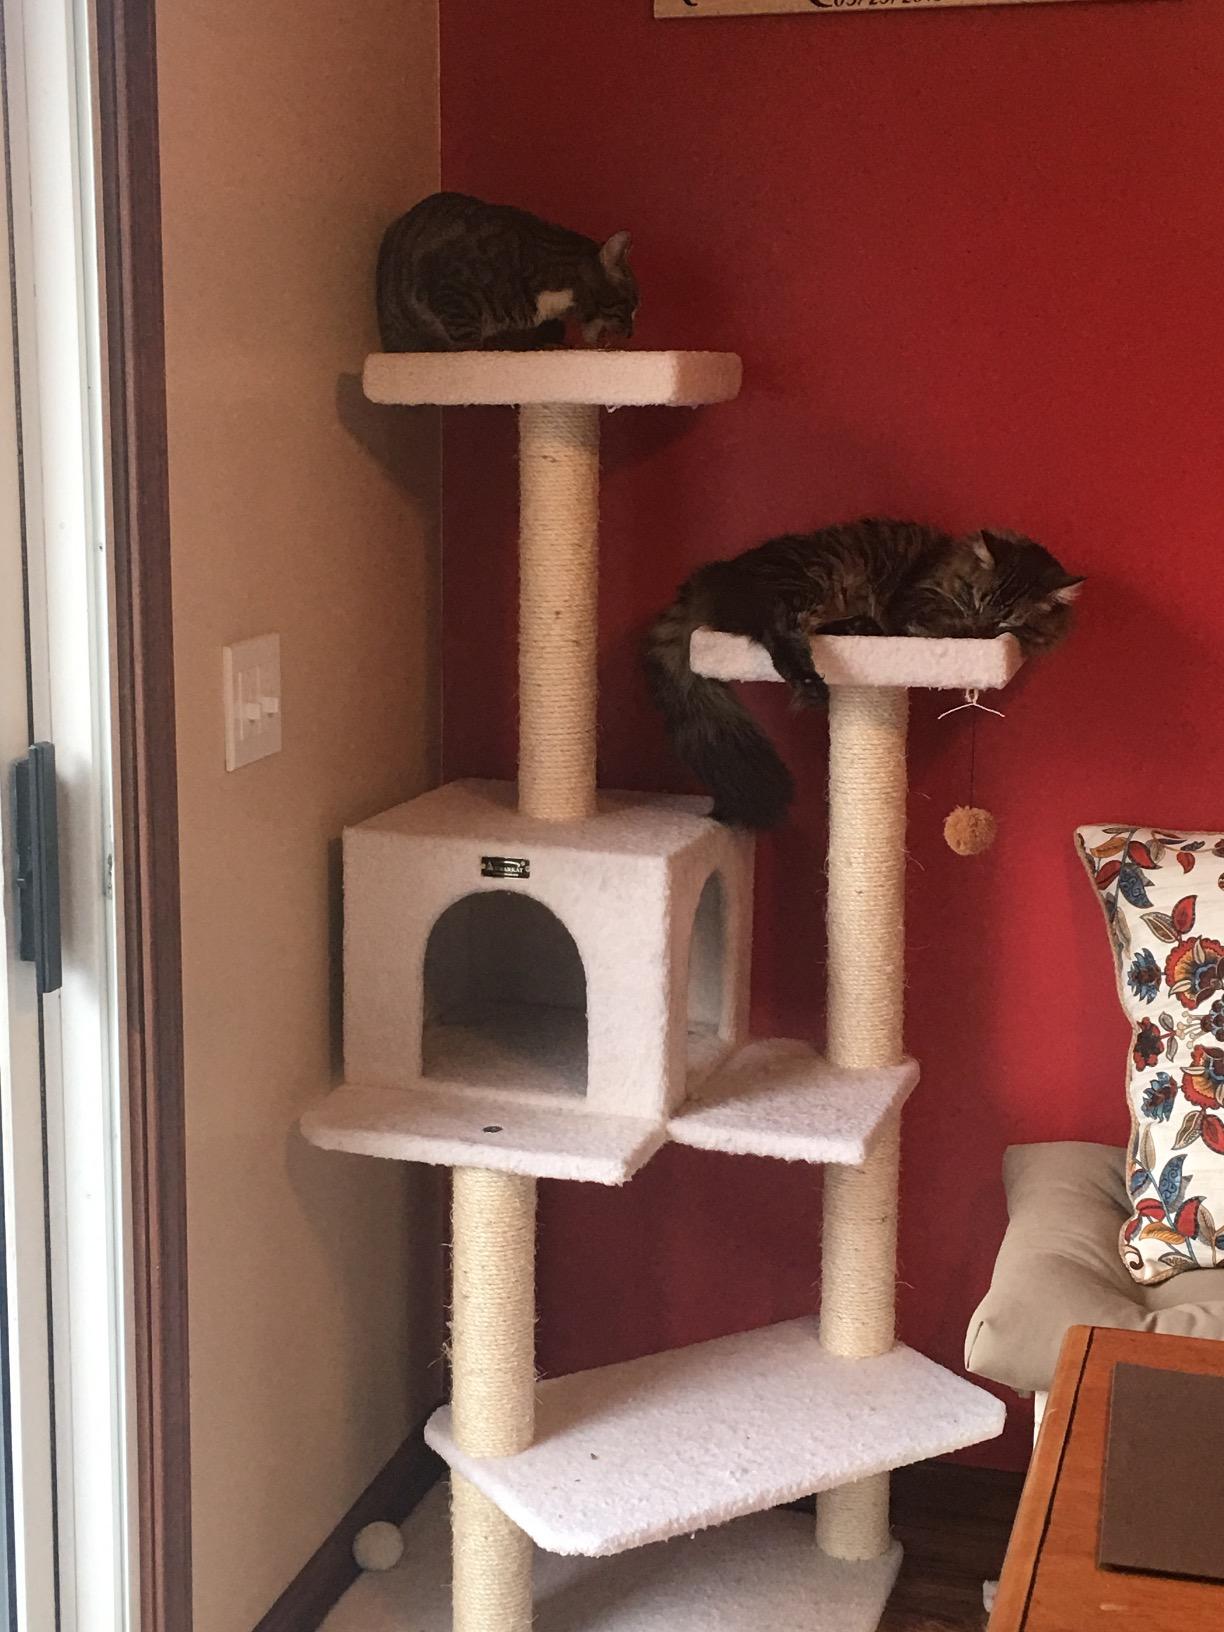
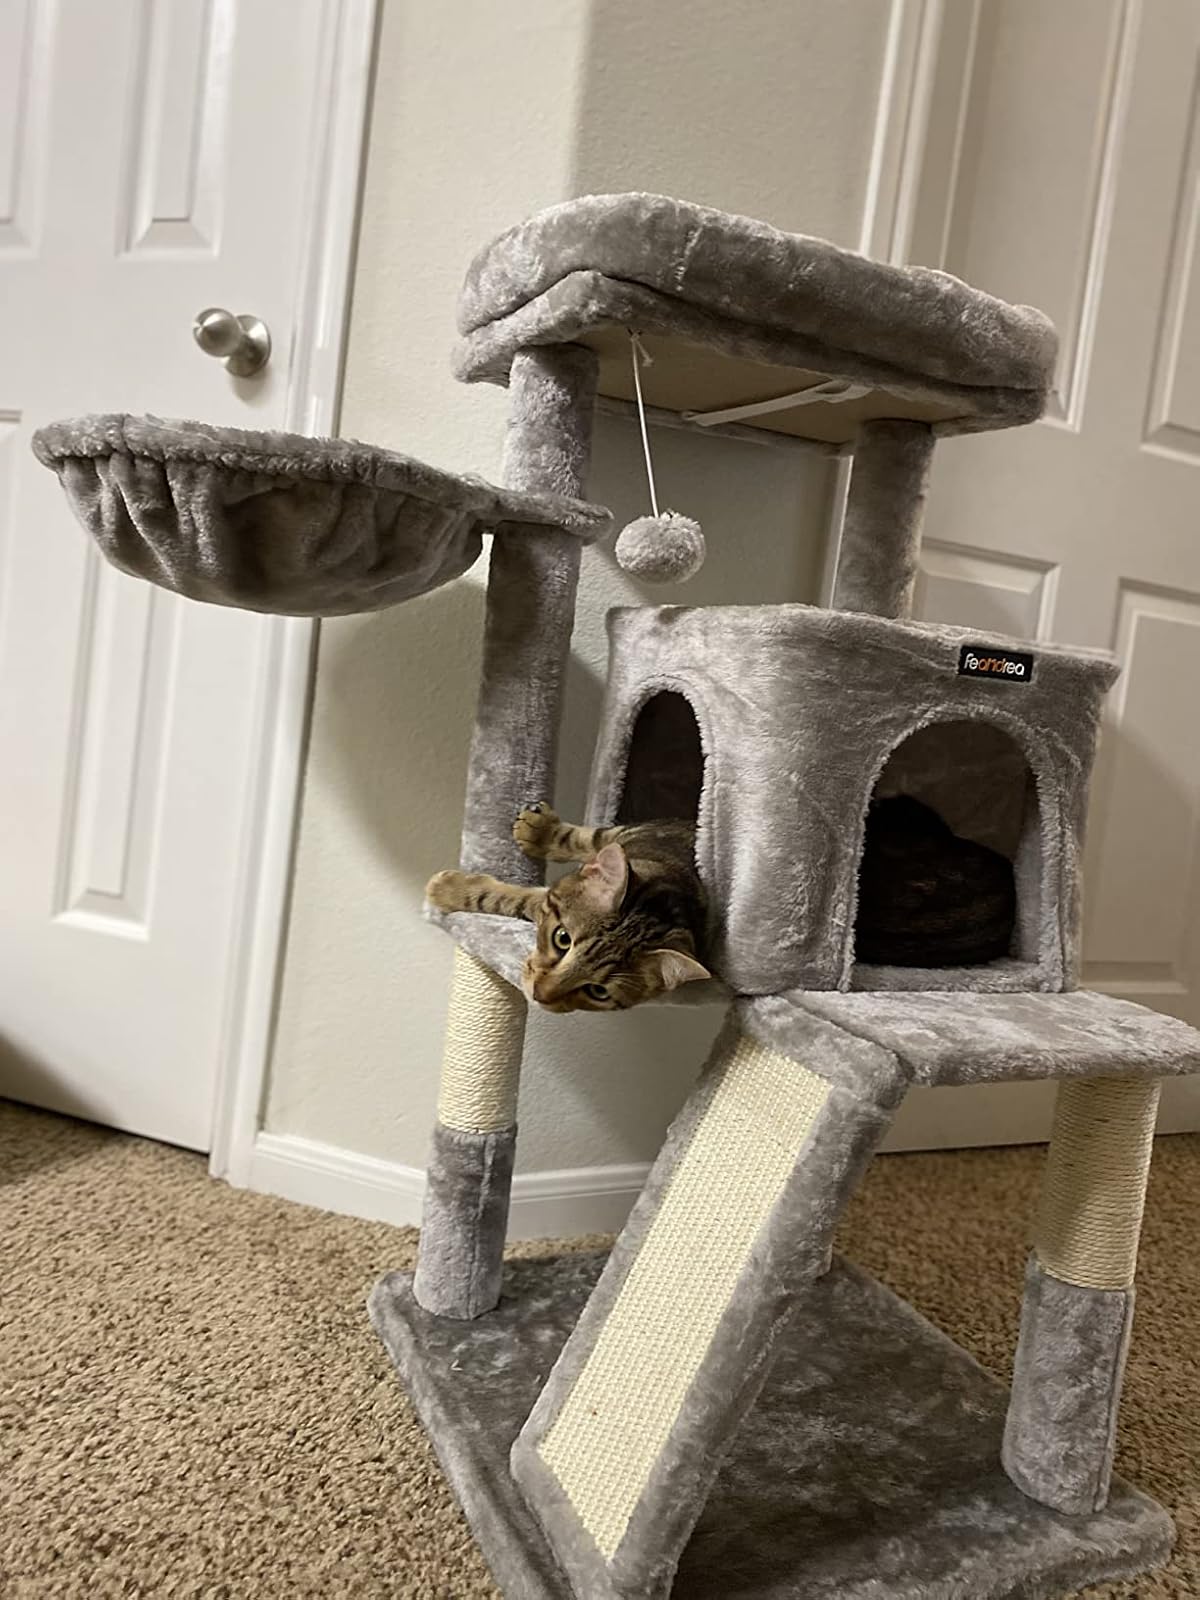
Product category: items_cat tree
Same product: no